Haggen (supermarket)

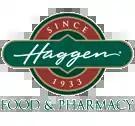
Haggen logo

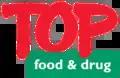
Top Food logo

Haggen, Inc. began in 1933 in the midst of the Great Depression by Benett and Dorothy Haggen, along with Dorothy's brother, Doug Clark, in downtown Bellingham, Washington. The store was first called the Economy Food Store. Business was good, and they moved to a larger location downtown at the corner of Railroad and Magnolia Streets and renamed it The White House Grocery. An in-store bakery was opened in 1941 and proved to be popular. By 1947, the store expanded again. The Haggens closed the White House and built the Town and Country Shopping center on Meridian Street between West Illinois and Maryland streets with Haggen's Thriftway, the store's third name, as the anchor tenant. This store still operates today.